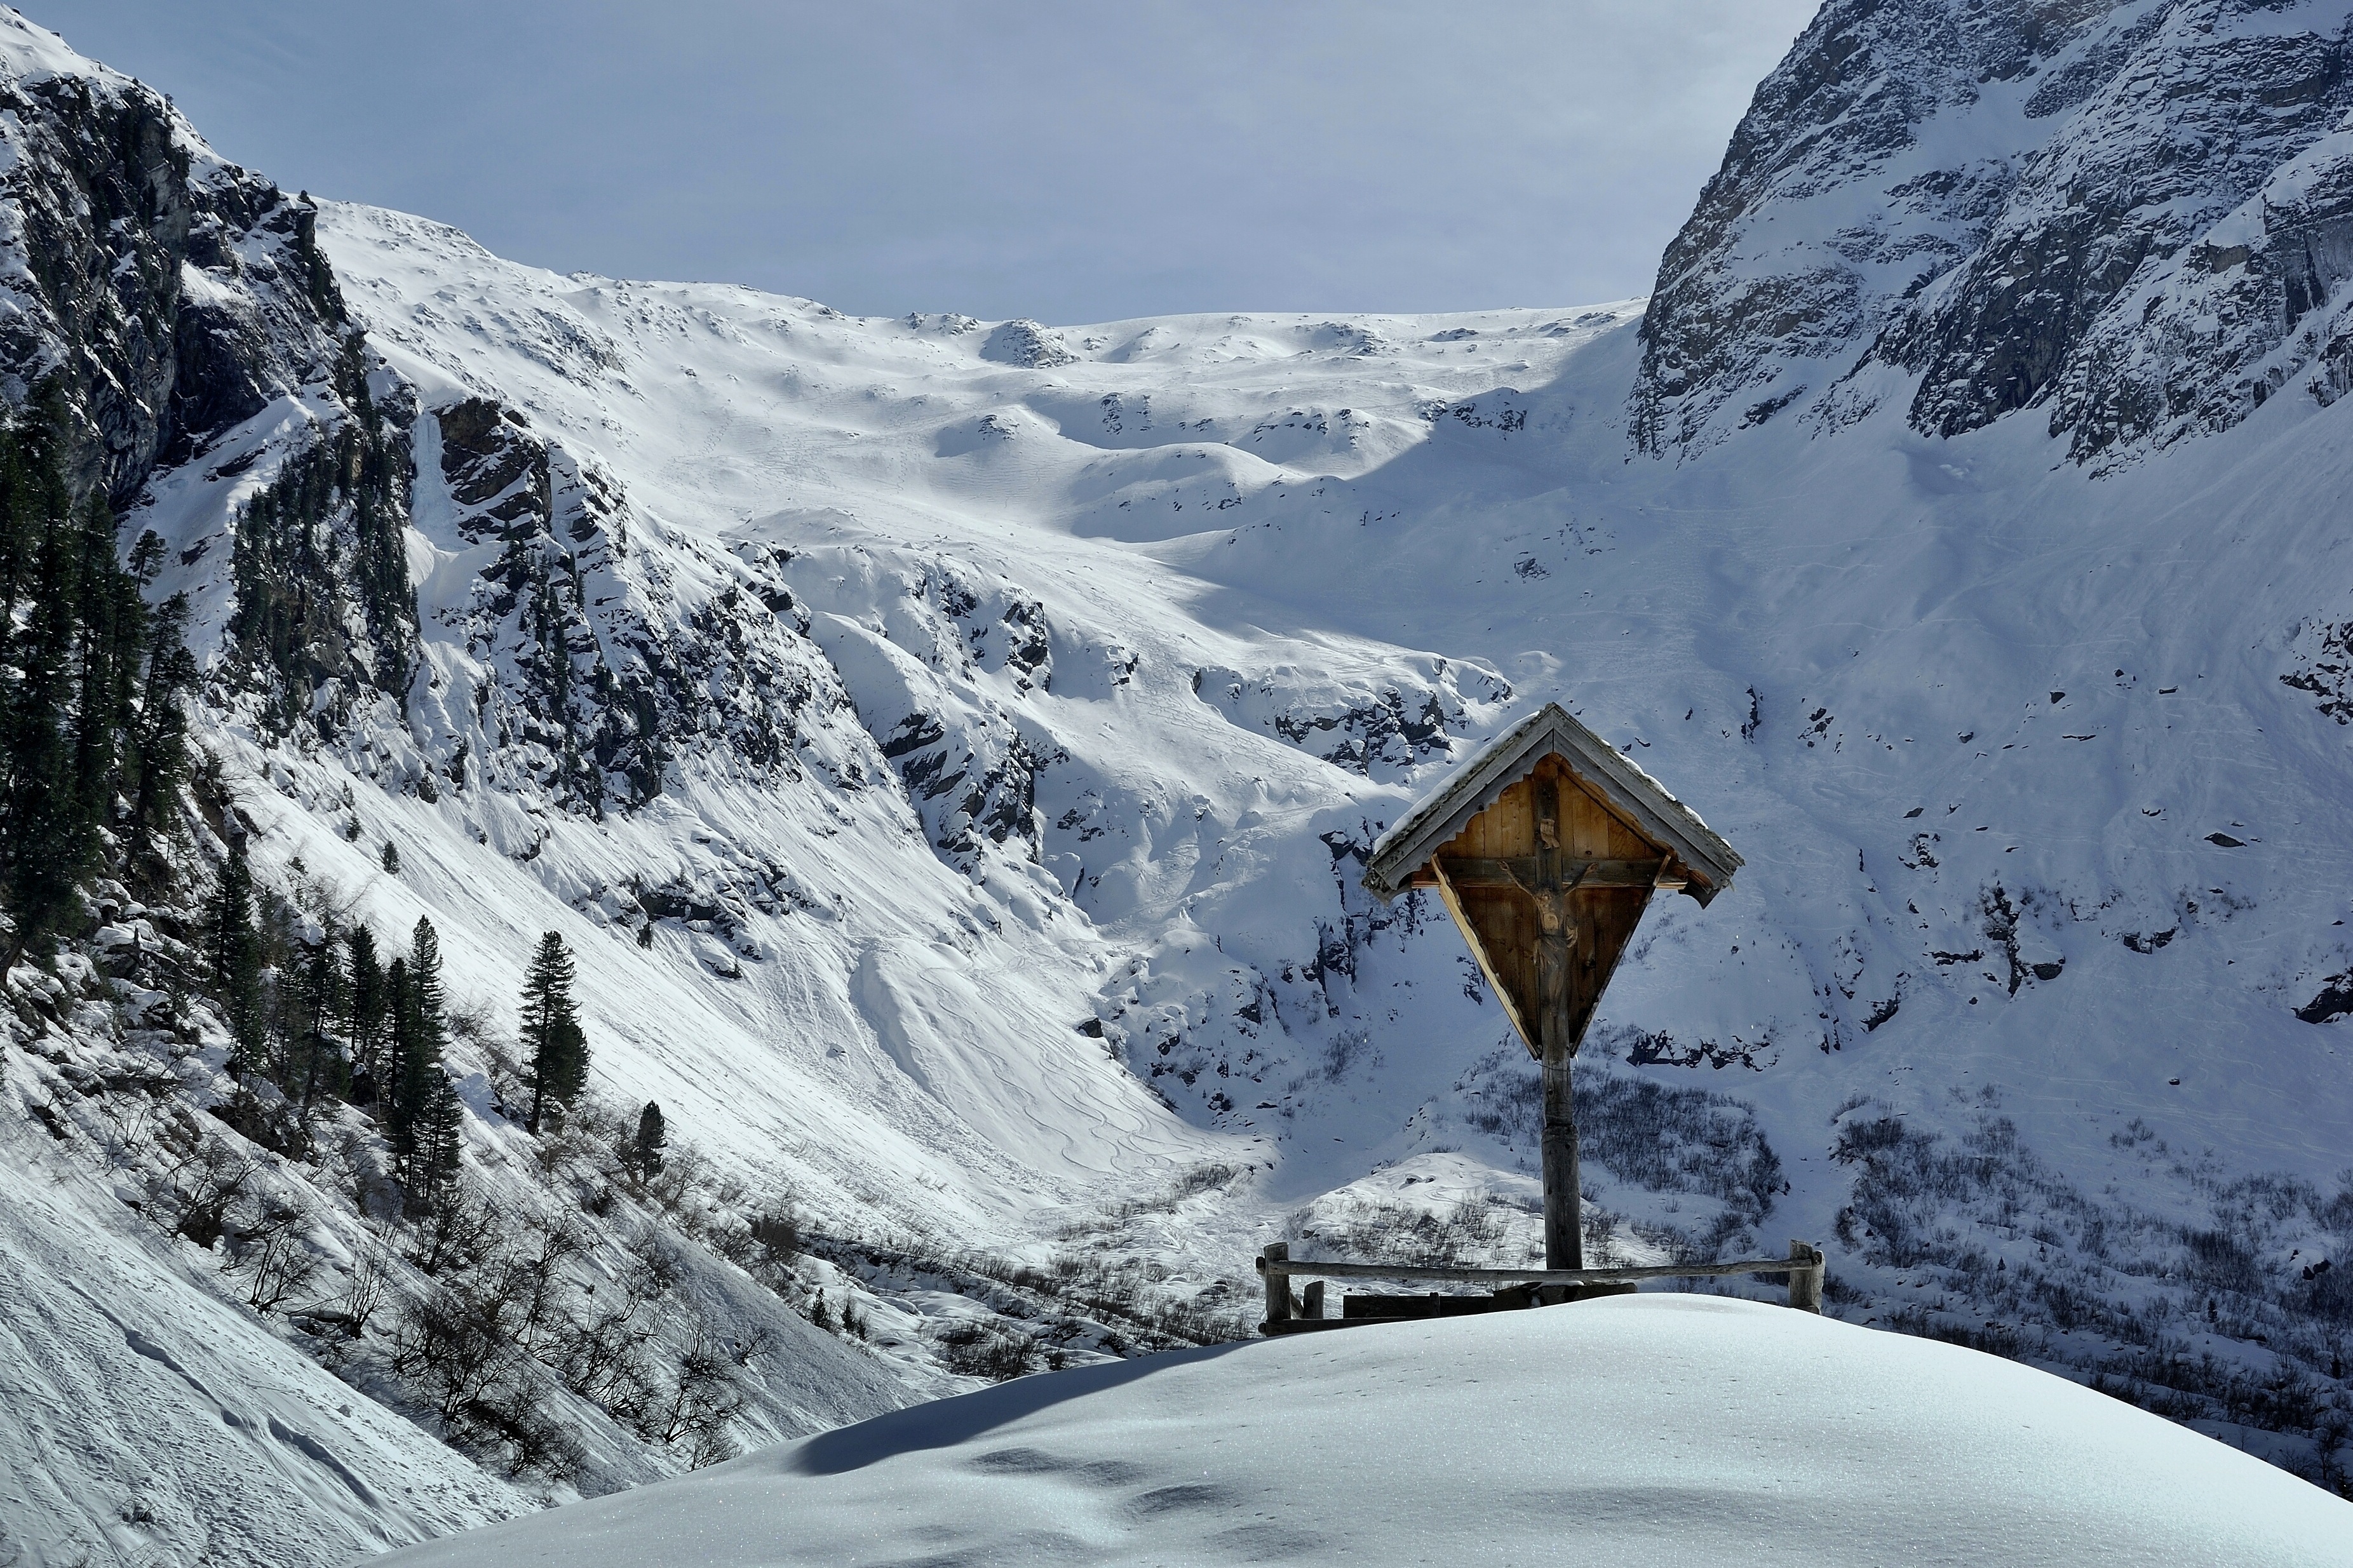
nature, mountain, snow, winter, adventure, valley, mountain range, weather, season, ridge, summit, austria, mountaineering, sports, alps, cirque, torture, wintry, piste, tyrol, landform, wayside cross, ski touring, ski mountaineering, geographical feature, mountainous landforms, geological phenomenon